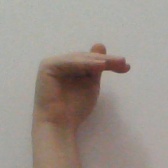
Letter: khaa